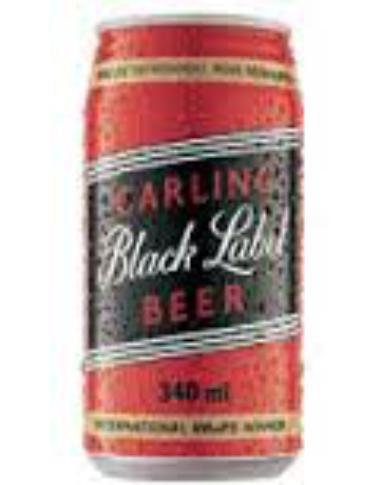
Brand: Carling Black Label
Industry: Food